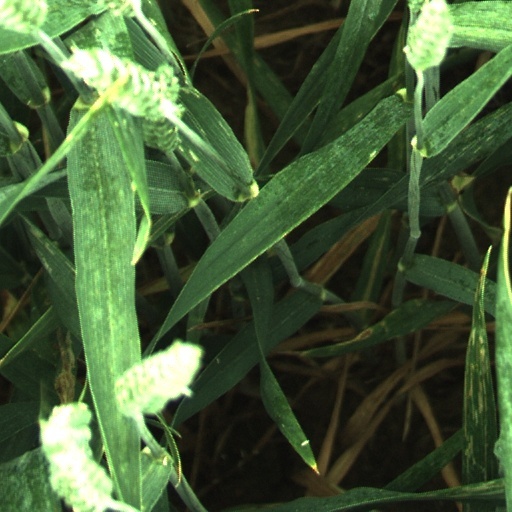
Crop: wheat